Alexander Imeretinsky

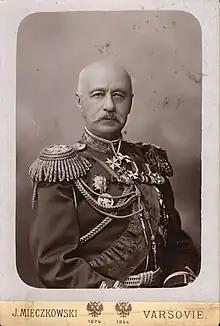
Imeretinsky as full general, before 1900

Alexander Konstantinovich Bagration-Imeretinsky ( ("Aleksandre Konstantines dze Bagration-Imeretinski")) (24 September 1837 - 17 November 1900) was a Georgian royal prince ("batonishvili") and a General of the Russian Imperial Army. A hero of the Russo-Turkish War of 1877, he served as Governor-General of Warsaw in Poland, where he was known for his liberal policies that ultimately led to his replacement by the Russian authorities. As a general he has also been described as calm, morally balanced, and relatively humble in the success of his duties.